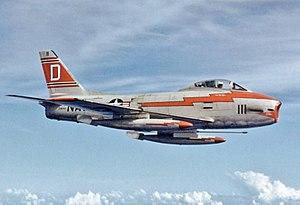
Cet article liste les aéronefs des forces armées des États-Unis. Les prototypes sont généralement préfixés par un « X » et sans nom, tandis que les modèles de pré-série sont généralement précédés d'un « Y ».
Les North American FJ-2 et FJ-3 Fury étaient deux chasseurs à ailes en flèche embarqués utilisés par l'US Navy et l'US Marine Corps.